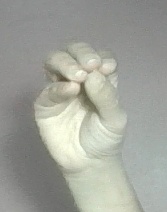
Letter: ha